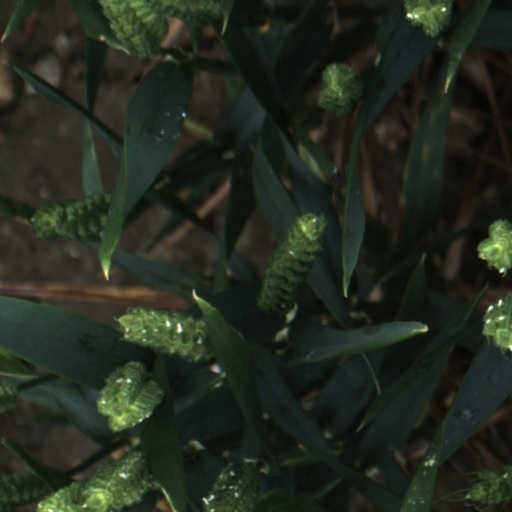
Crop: wheat